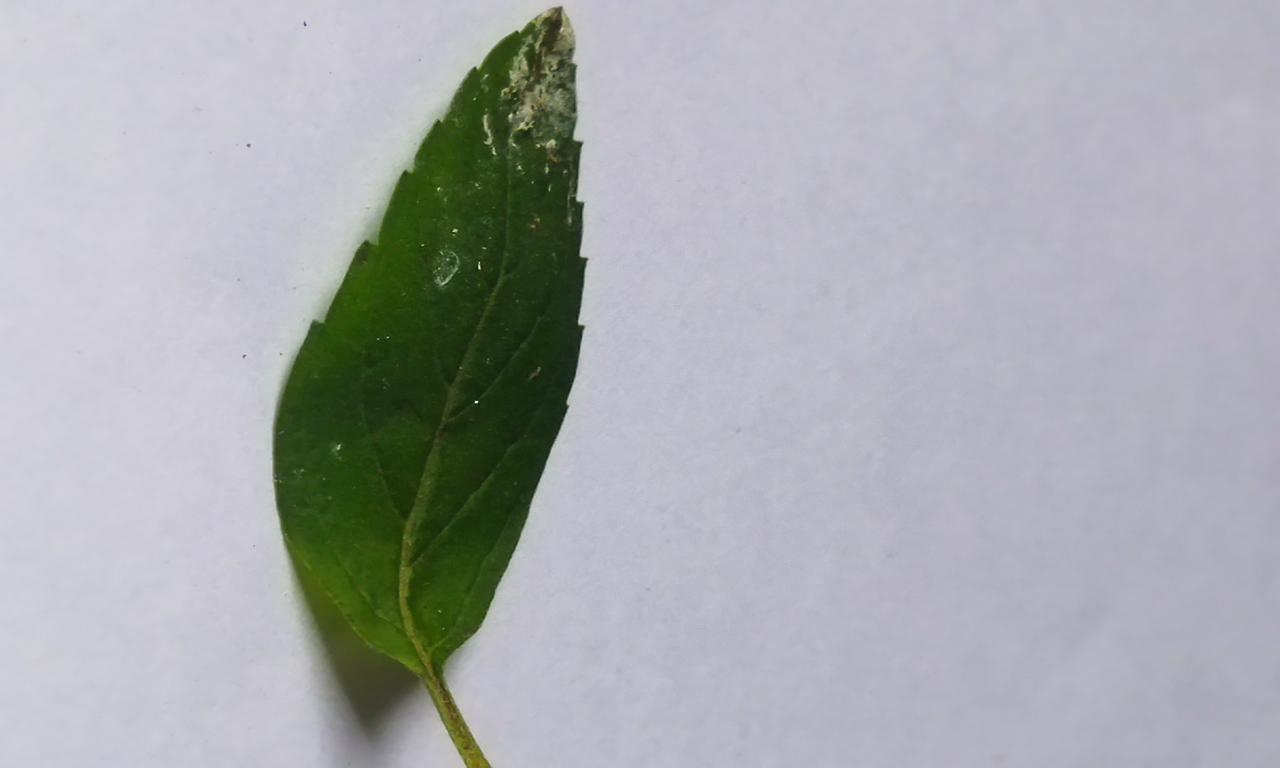
Label: Spoiled